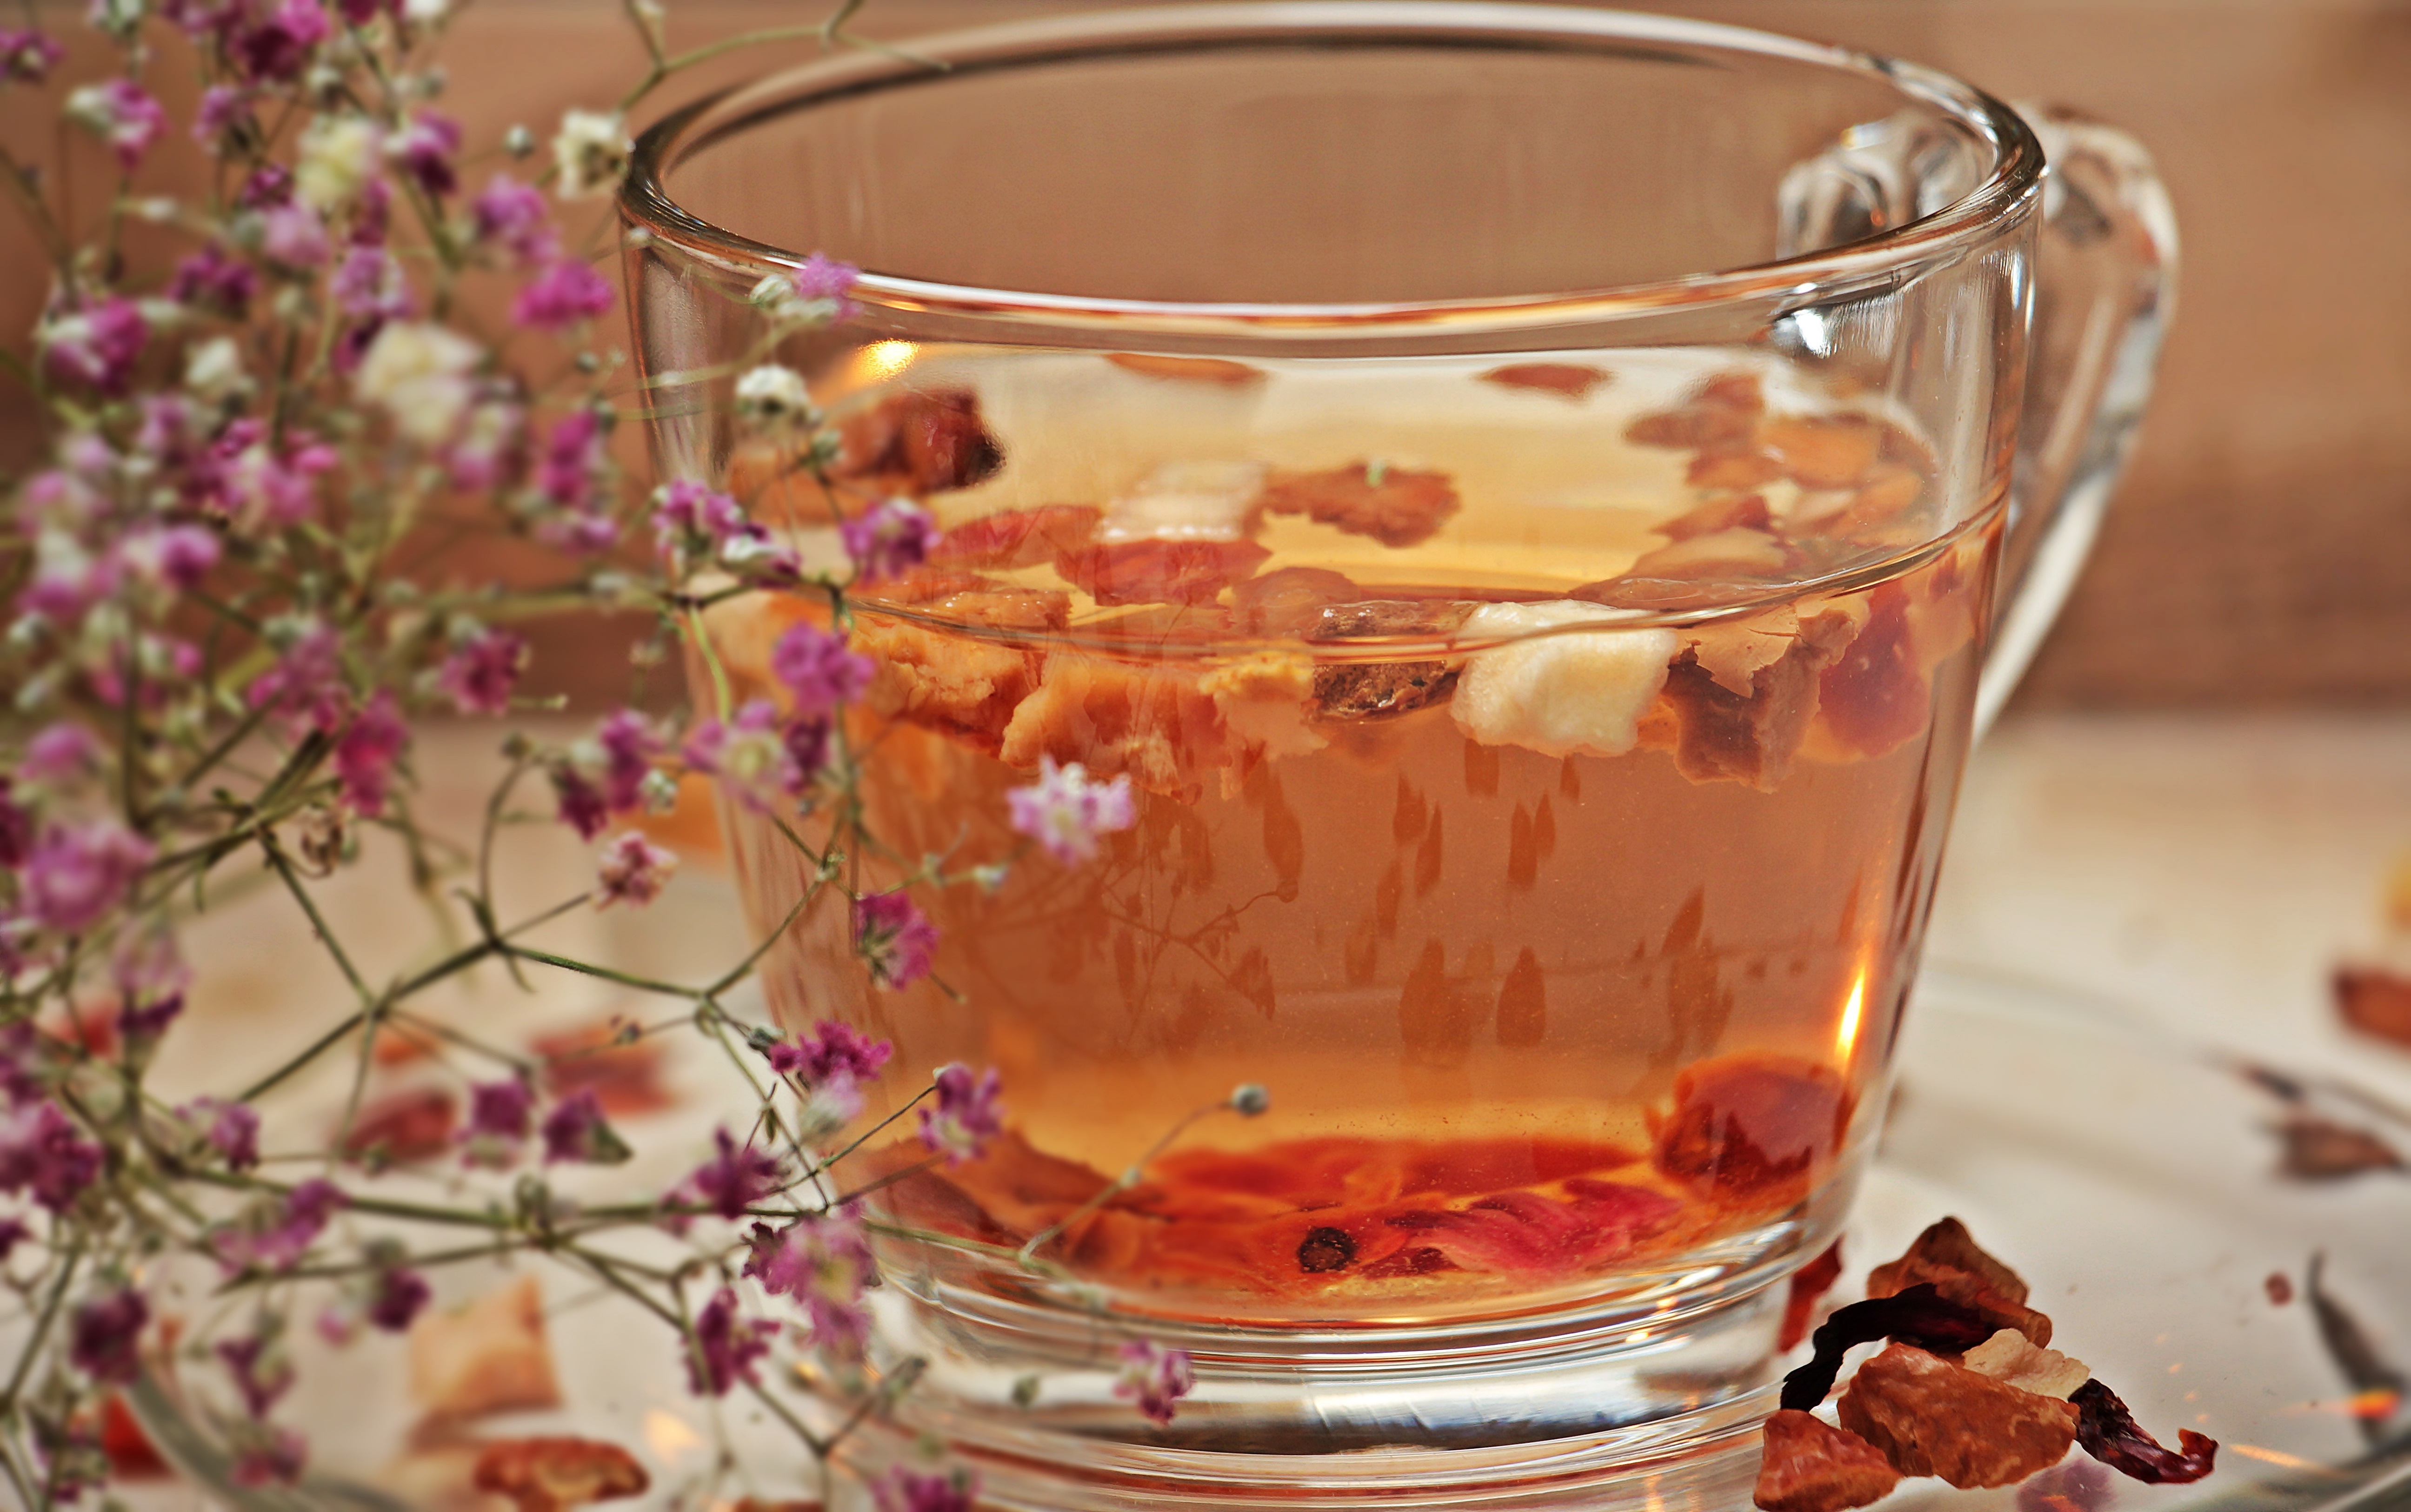
cold, light, tea, flower, glass, cup, food, golden, relax, produce, balance, autumn, drink, rest, teacup, hot drink, background, bright, break, tee, mood, enjoy, benefit from, warming, tealight, flavor, tea time, incidence of light, time out, glass cup, apple tea